Glass Beach (Fort Bragg, California)

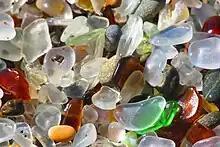
Rounded glass at the beach

The beach is now visited by tens of thousands of tourists yearly. Collecting is discouraged by State Park Rangers on the section of "Glass Beach" adjacent to the state park, where they ask people to leave what little glass is left for others to enjoy, although most of the sea glass is now found on the other two glass beaches outside the state park area.